Café de Paris sauce

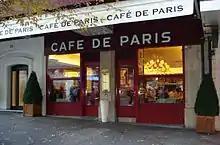
The Café de Paris on the rue du Mont-Blanc in Geneva, Switzerland, where the sauce and its "entrecôte" dish were first created

A closely similar sauce is also served by the Entrecôte groups of restaurants operated by the descendants of Paul Gineste de Saurs in Paris, Geneva, Toulouse, Lyon, Madrid, London, New York, Beirut, Doha, Dubai, Riyadh, and other cities.